County Monaghan

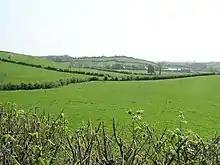
Shannahergoa countryside.

Notable mountains include Slieve Beagh (on the Tyrone and Fermanagh borders), Mullyash Mountain and Coolberrin Hill (214 m, 702 ft). Lakes include Lough Avaghon, Dromore Lough, Drumlona Lough, Lough Egish, Emy Lough, Lough Fea, Inner Lough (in Dartrey Forest), Muckno Lough and White Lough. Notable rivers include the River Fane (along the Louth border), the River Glyde (along the Louth and Meath borders), the Ulster Blackwater (along the Tyrone border), and the Dromore River (along the Cavan border, linking Cootehill to Ballybay).